University of Oslo

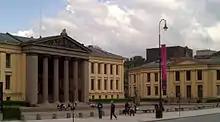
Central campus of the university, where today only the faculty of law is located. These buildings were inspired by the famous buildings of Prussian architect Karl Friedrich Schinkel in Berlin.

The University of Oslo is a public research university located in Oslo, Norway. It is the oldest university in Norway. Originally named the Royal Frederick University, the university was established in 1811 as the de facto Norwegian continuation of Denmark-Norway's common university, the University of Copenhagen, with which it shares many traditions. It was named for King Frederick VI of Denmark and Norway, and received its current name in 1939. The university was commonly nicknamed "The Royal Frederick's" ("Det Kgl. Frederiks") before the name change, and informally also referred to simply as "Universitetet".